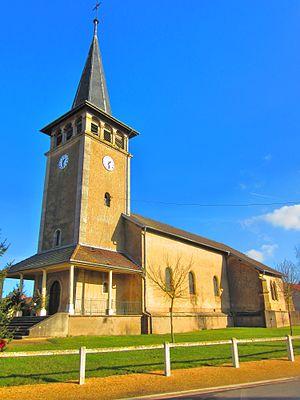
Eglise Saint Jean Buzy
Saint-Jean-lès-Buzy est une commune française située dans le département de la Meuse, en région Grand Est.